Hanabie.

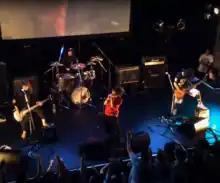
Hanabie. performing in 2017 with former drummer Boa

After discovering that high school students could perform at live houses, they reached out to the manager of Tachikawa Babel and made arrangements to perform there. Subsequently, they started performing regularly at various venues across Tokyo. Due to Kaede's departure, the band continued their activities with various support drummers. They released their third song, "Envy," in June 2017, which was sold exclusively at their live performances as a part of the "Crash Over" demo CD. In July 2017, Boa officially joined the band, having previously performed as a support drummer. In August, they took part in the national band competition "School Out,", where they finished as runners-up. During the competition they caught the attention of Crystal Lake drummer Gaku Taura. Upon learning that they were searching for a recording studio, Taura offered to record their album at his studio.